Pan Guang

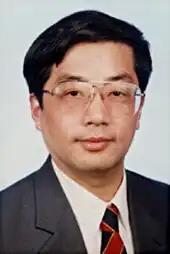
Pan Guang

Pan Guang (born June 7, 1947) is the Director of and Professor at the Shanghai Center for International Studies and Institute of European & Asian Studies at the Shanghai Academy of Social Sciences, Director of SCO (Shanghai Cooperation Organisation) Studies Center in Shanghai, Dean of Center of Jewish Studies Shanghai (CJSS), and Vice Chairman of the Chinese Society of Middle East Studies.